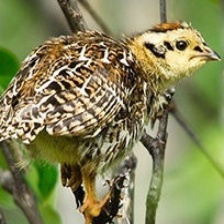
Species: WILLOW PTARMIGAN
Scientific name: LAGOPUS LAGOPUS